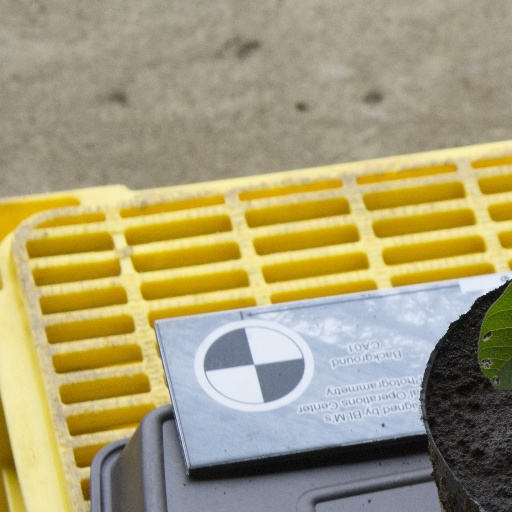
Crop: soybean